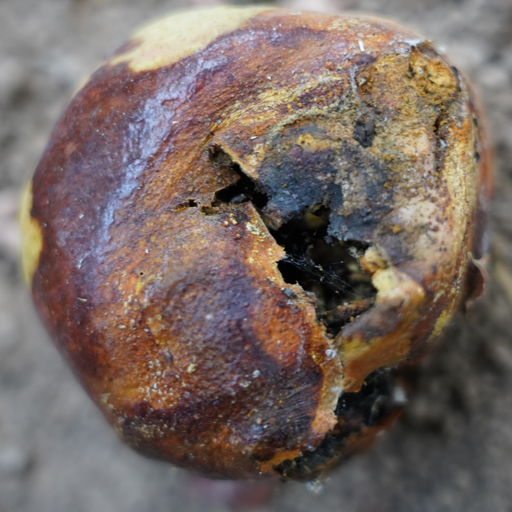
Label: Ectomyelois ceratoniae